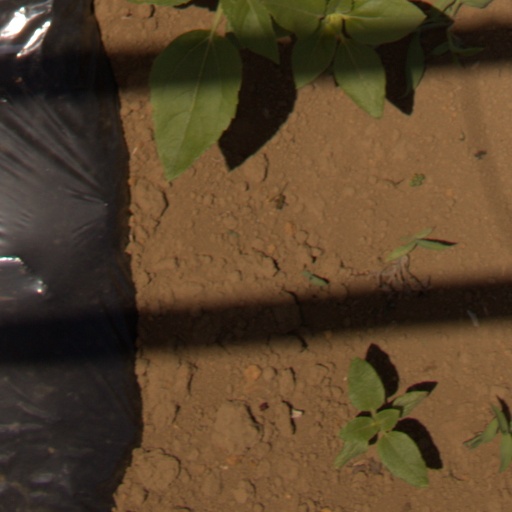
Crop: Jerusalem artichoke